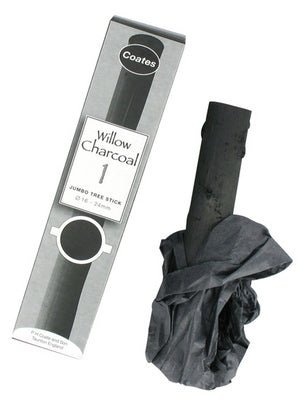
Coates Willow Charcoal Tree Stick 1 Per Box (16-24mm)
Brand: the-art-shop-demo
Coates willow charcoals are ideal for fine, detailed drawing. This charcoal is made using the top of the willow rod where the wood is the thinnest. Natural charcoal made from twigs is soft and very suitable for shading. The marks can be wiped and corrected easily. It is also one of the oldest drawing materials in existence. Available in four different diameters and has a slightly bluish colour.
Category: Office Supplies > Office Instruments > Writing & Drawing Instruments > Art Charcoals > Willow Charcoals